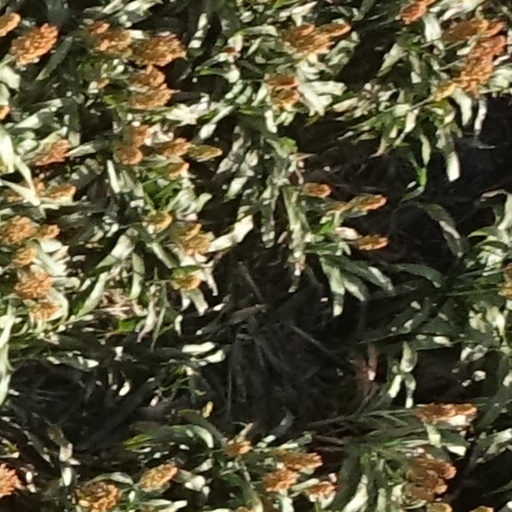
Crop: sorghum